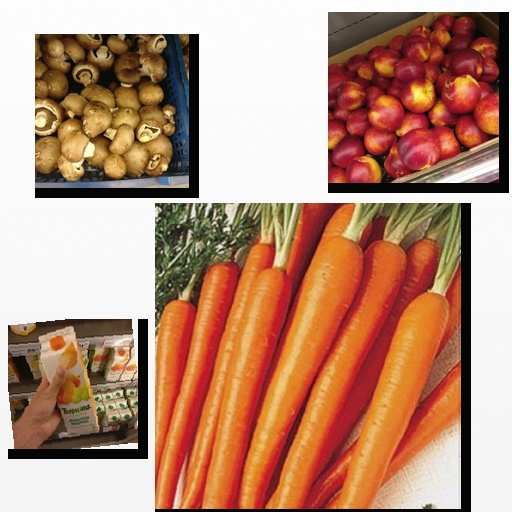
Food items: carrot, mandarin_juice, nectarine, mushroom